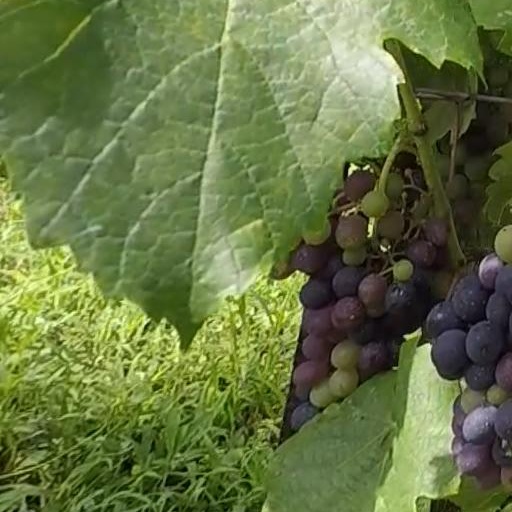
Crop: grape